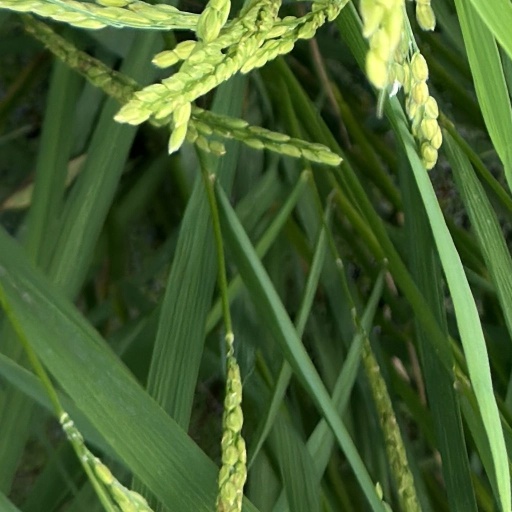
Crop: rice